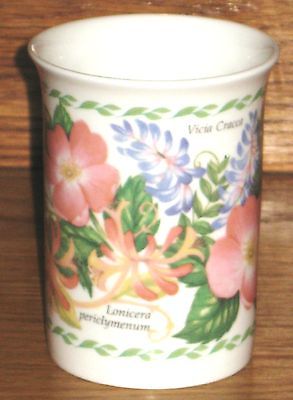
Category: mug